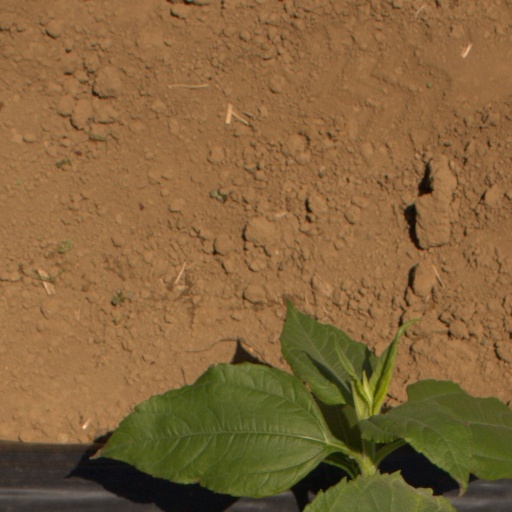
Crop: Jerusalem artichoke